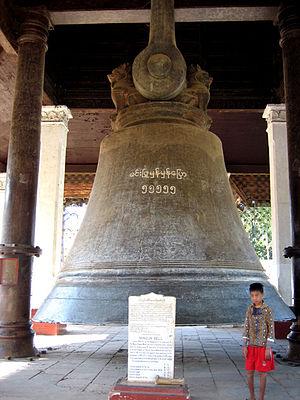
Cet article recense les plus grosses cloches.